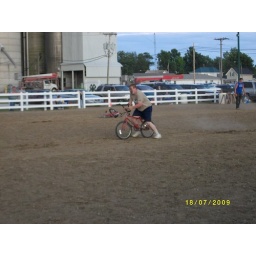
Aaron trying to ride a bike in the horse ring.